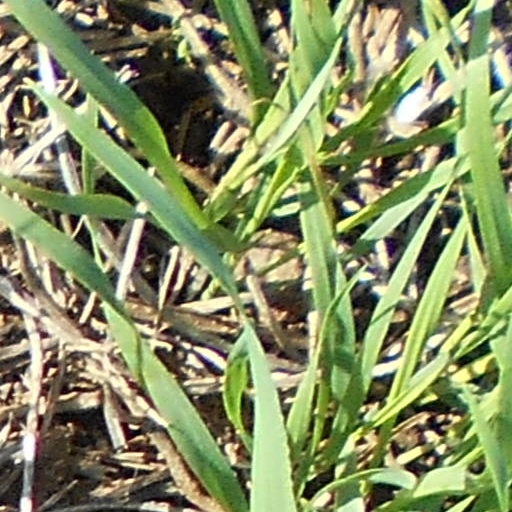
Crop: wheat